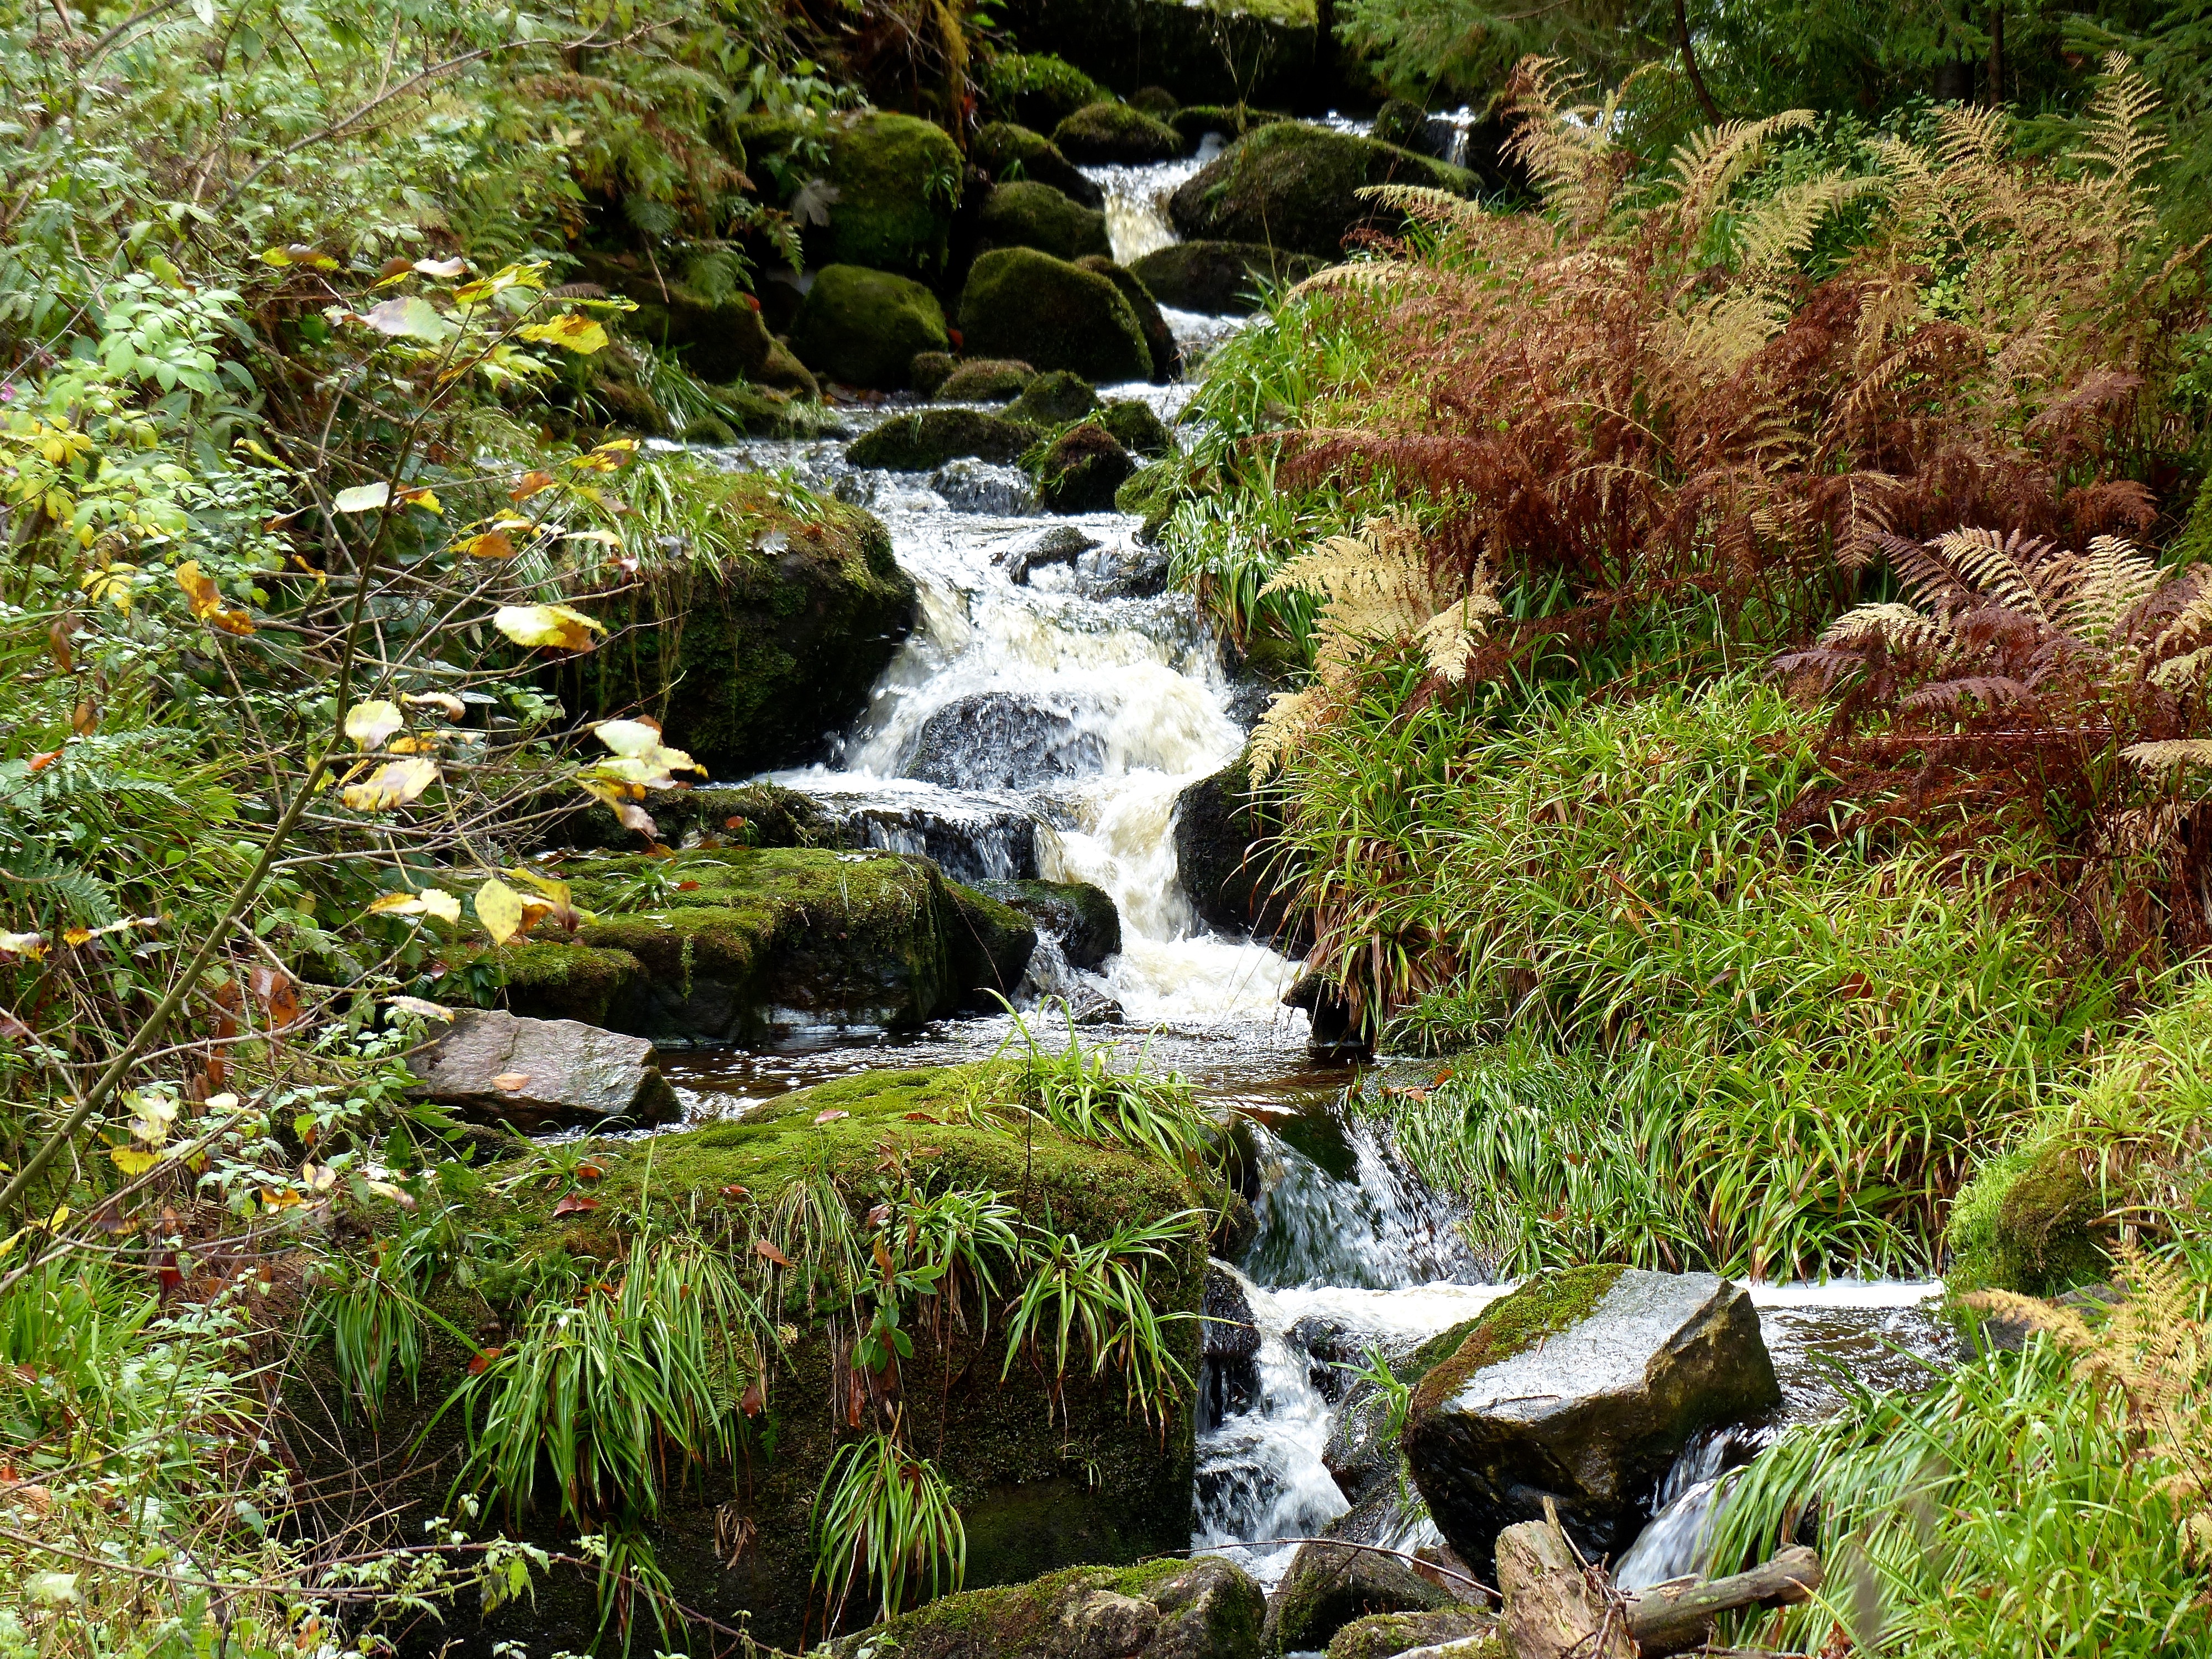
landscape, forest, rock, waterfall, creek, wilderness, hiking, fall, flower, river, travel, foliage, europe, stream, brook, autumn, rapid, botany, black, body of water, trees, leaves, vegetation, rainforest, germany, schwarzwald, woodland, water feature, baiersbronn, mitteltal, watercourse